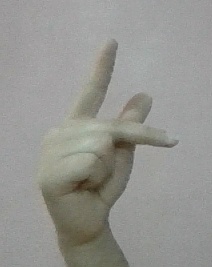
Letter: dha